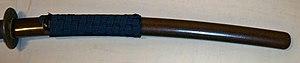
Une monture de sabre japonais est un équipement composé de plusieurs parties pour compléter la lame. La monture, koshirae, sert à assurer la prise en main et le rangement des sabres japonais.